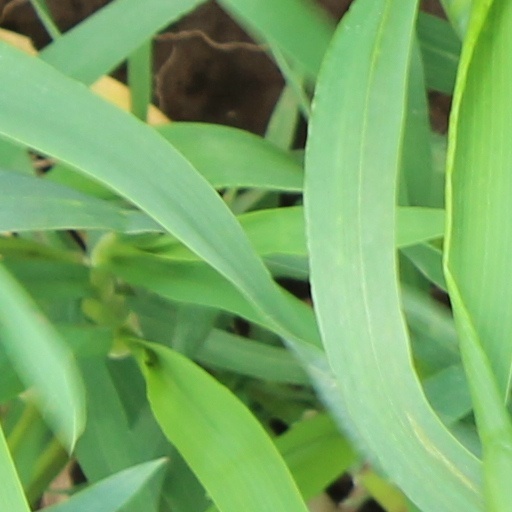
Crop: wheat